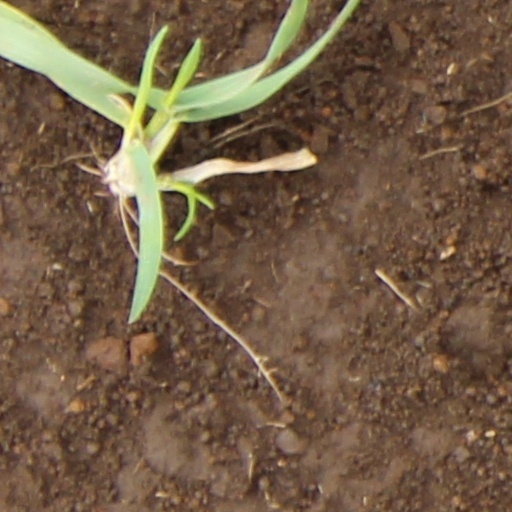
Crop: wheat